Thomas Cokayne

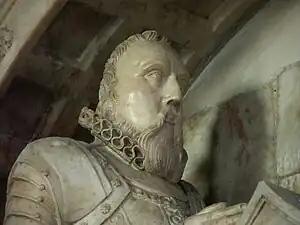
Marble bust of Thomas Cokayne at the family monument, St Oswald's Church, Ashbourne.

Sir Thomas Cokayne or Cockayne (27 November 1520 — 15 November 1592) was an English soldier, huntsman, and MP for Derbyshire in March 1553.